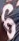
Number: 6